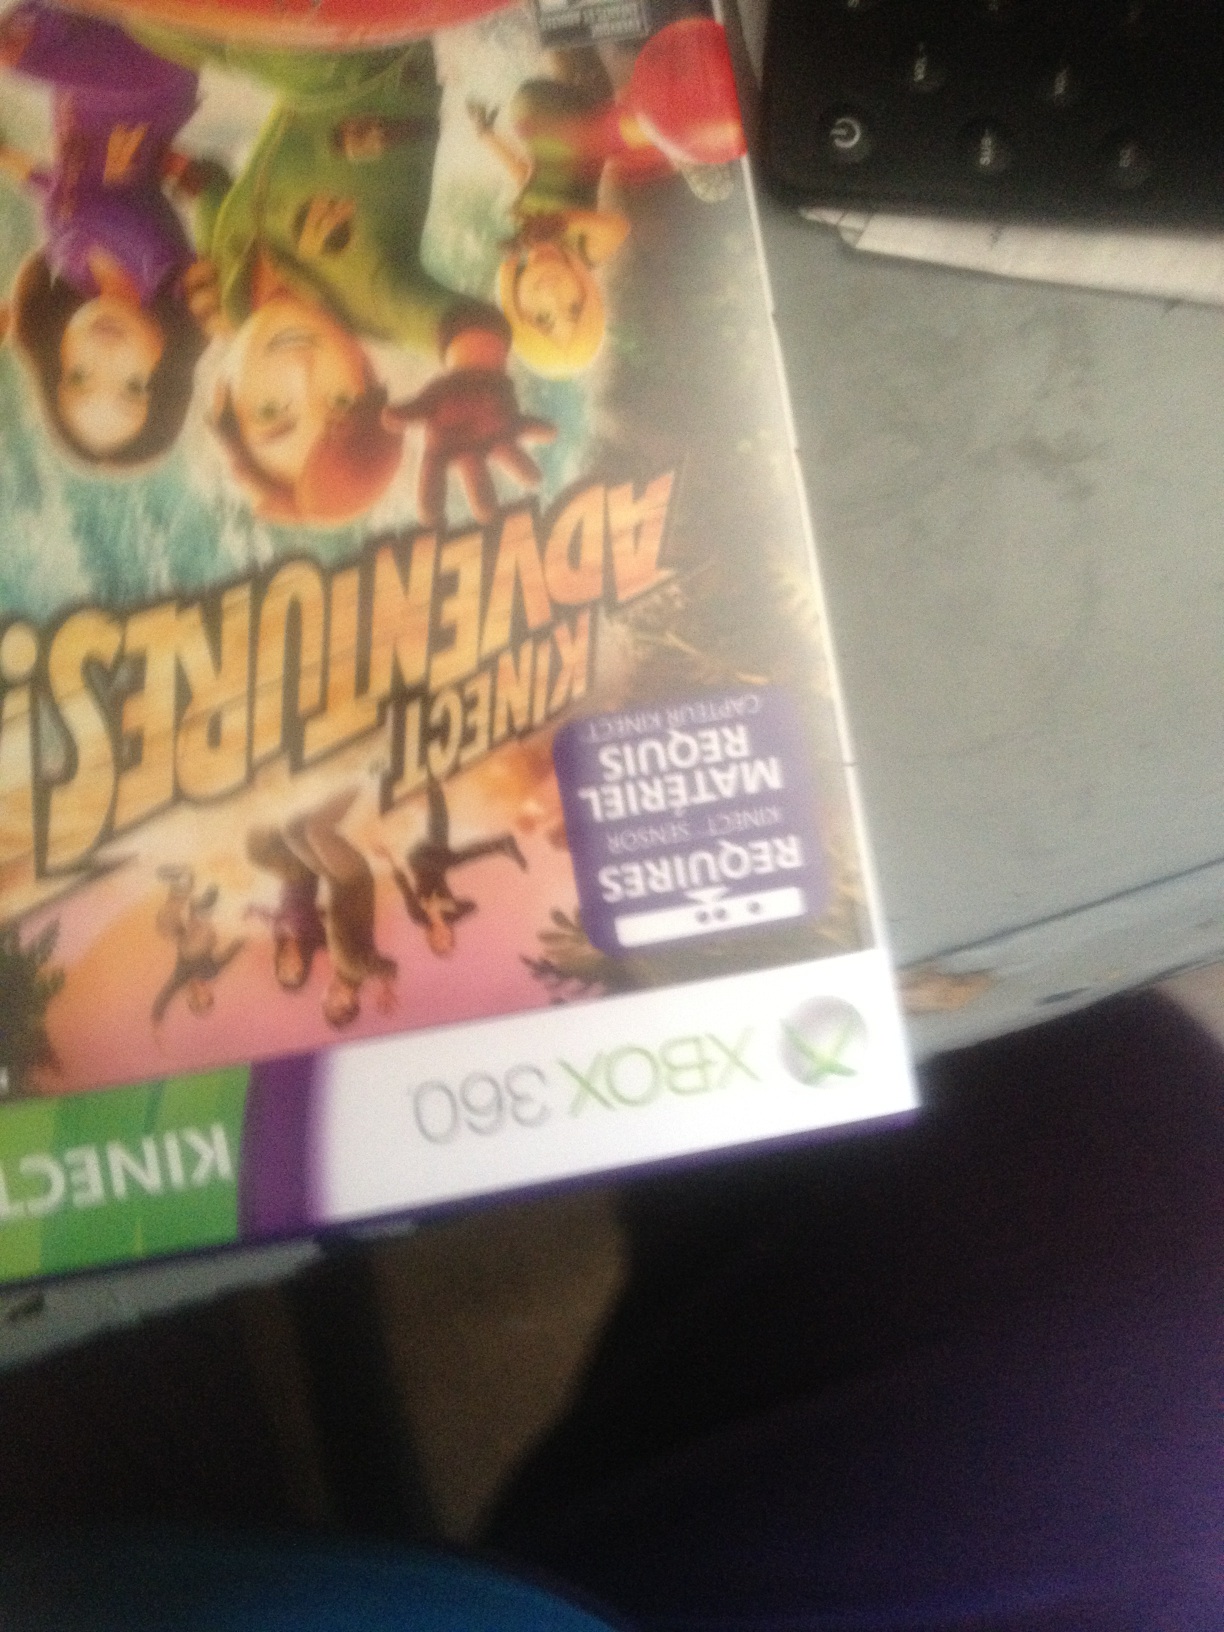Question: What's the CD that the camera's pointing at? It's an Xbox CD, but I don't know what CD it is.
Answer: kinect adventures